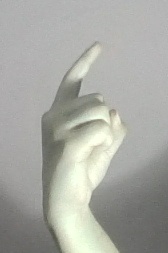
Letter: ra